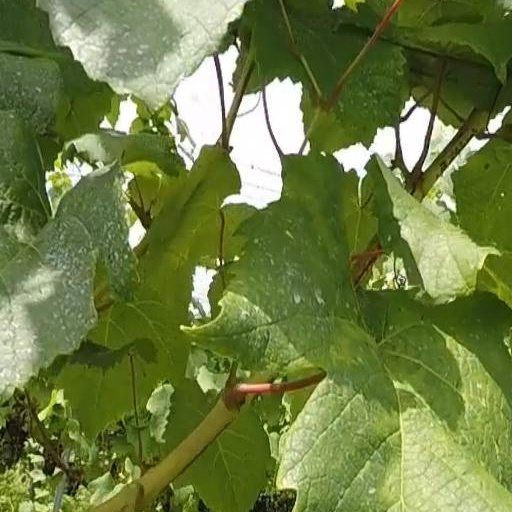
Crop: grape